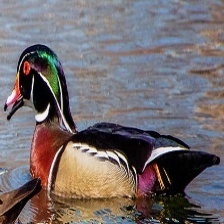
Species: WOOD DUCK
Scientific name: AIX SPONSA
ImageNet parent category: drake